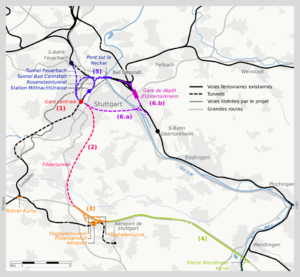
Version bitmap de File:Carte de Stuttgart 21 en français.svg
Stuttgart 21 est un projet ferroviaire et urbain allemand visant à complètement réagencer et moderniser le nœud ferroviaire de Stuttgart. Avec la nouvelle ligne Wendlingen–Ulm, le projet est aussi officiellement appelé projet ferroviaire Stuttgart-Ulm.